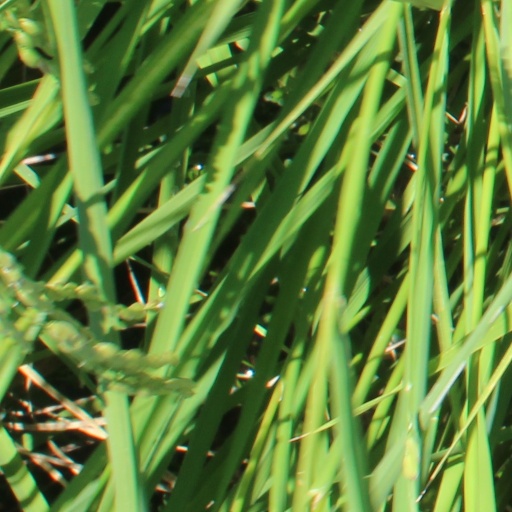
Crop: rice